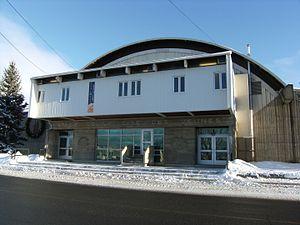
Stade de la cité des jeunes, Rivière-du-Loup, Québec
Le stade de la Cité des jeunes est un aréna situé à Rivière-du-Loup dans le Bas-Saint-Laurent. D'une capacité maximale de 2400 places, il est le plus ancien aréna de la ville et il est toujours opérationnel afin d'accueillir d'importants compétitions sportives régionales et provinciales. Situé à proximité du Centre Premier Tech, un autre aréna, plus récent, il partage le même terrain pour former un seul et unique complexe sportif à Rivière-du-Loup.
Le Centre Premier Tech, situé à Rivière-du-Loup, Québec, est le deuxième plus grand amphithéâtre au Bas-Saint-Laurent après celui du Colisée de Rimouski. Il accueille régulièrement plusieurs événements sportifs et culturels: des parties de hockey, des compétitions de patinage de vitesse et de patinage artistique ainsi que des spectacles. Il a été conçu selon des critères de vision des spectateurs, critères acoustiques, d'économie d'énergie et de confort. La structure du centre est faite d'acier et les gradins en béton armé.